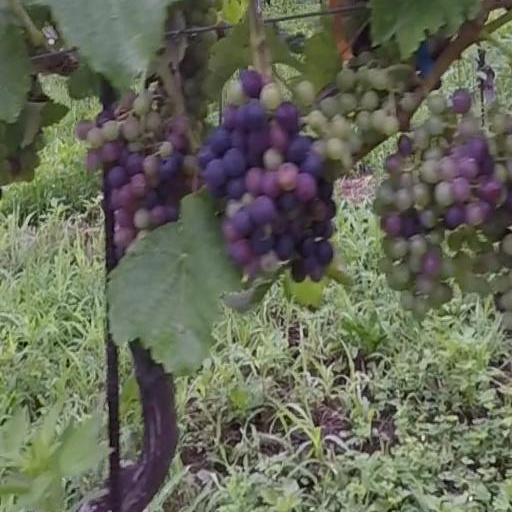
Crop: grape